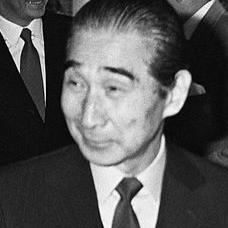
Age: 67